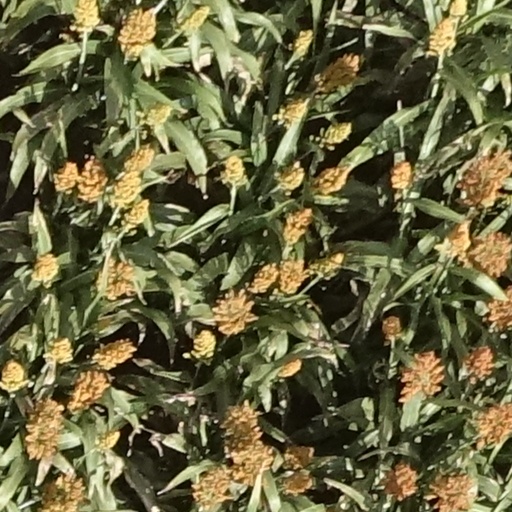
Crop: sorghum